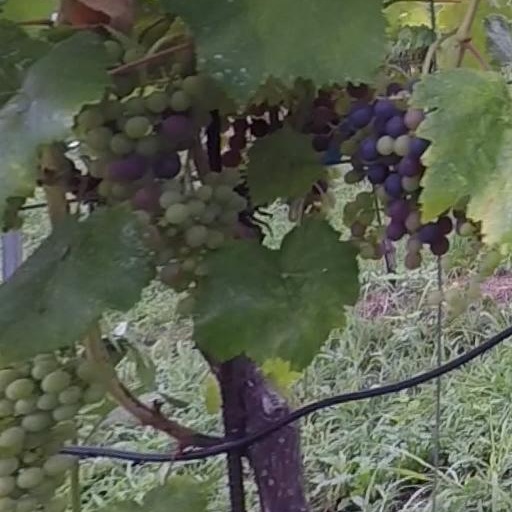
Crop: grape